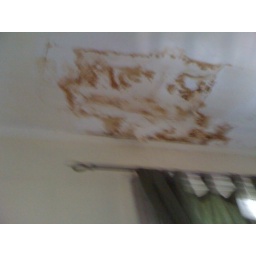
before: water damage above right window